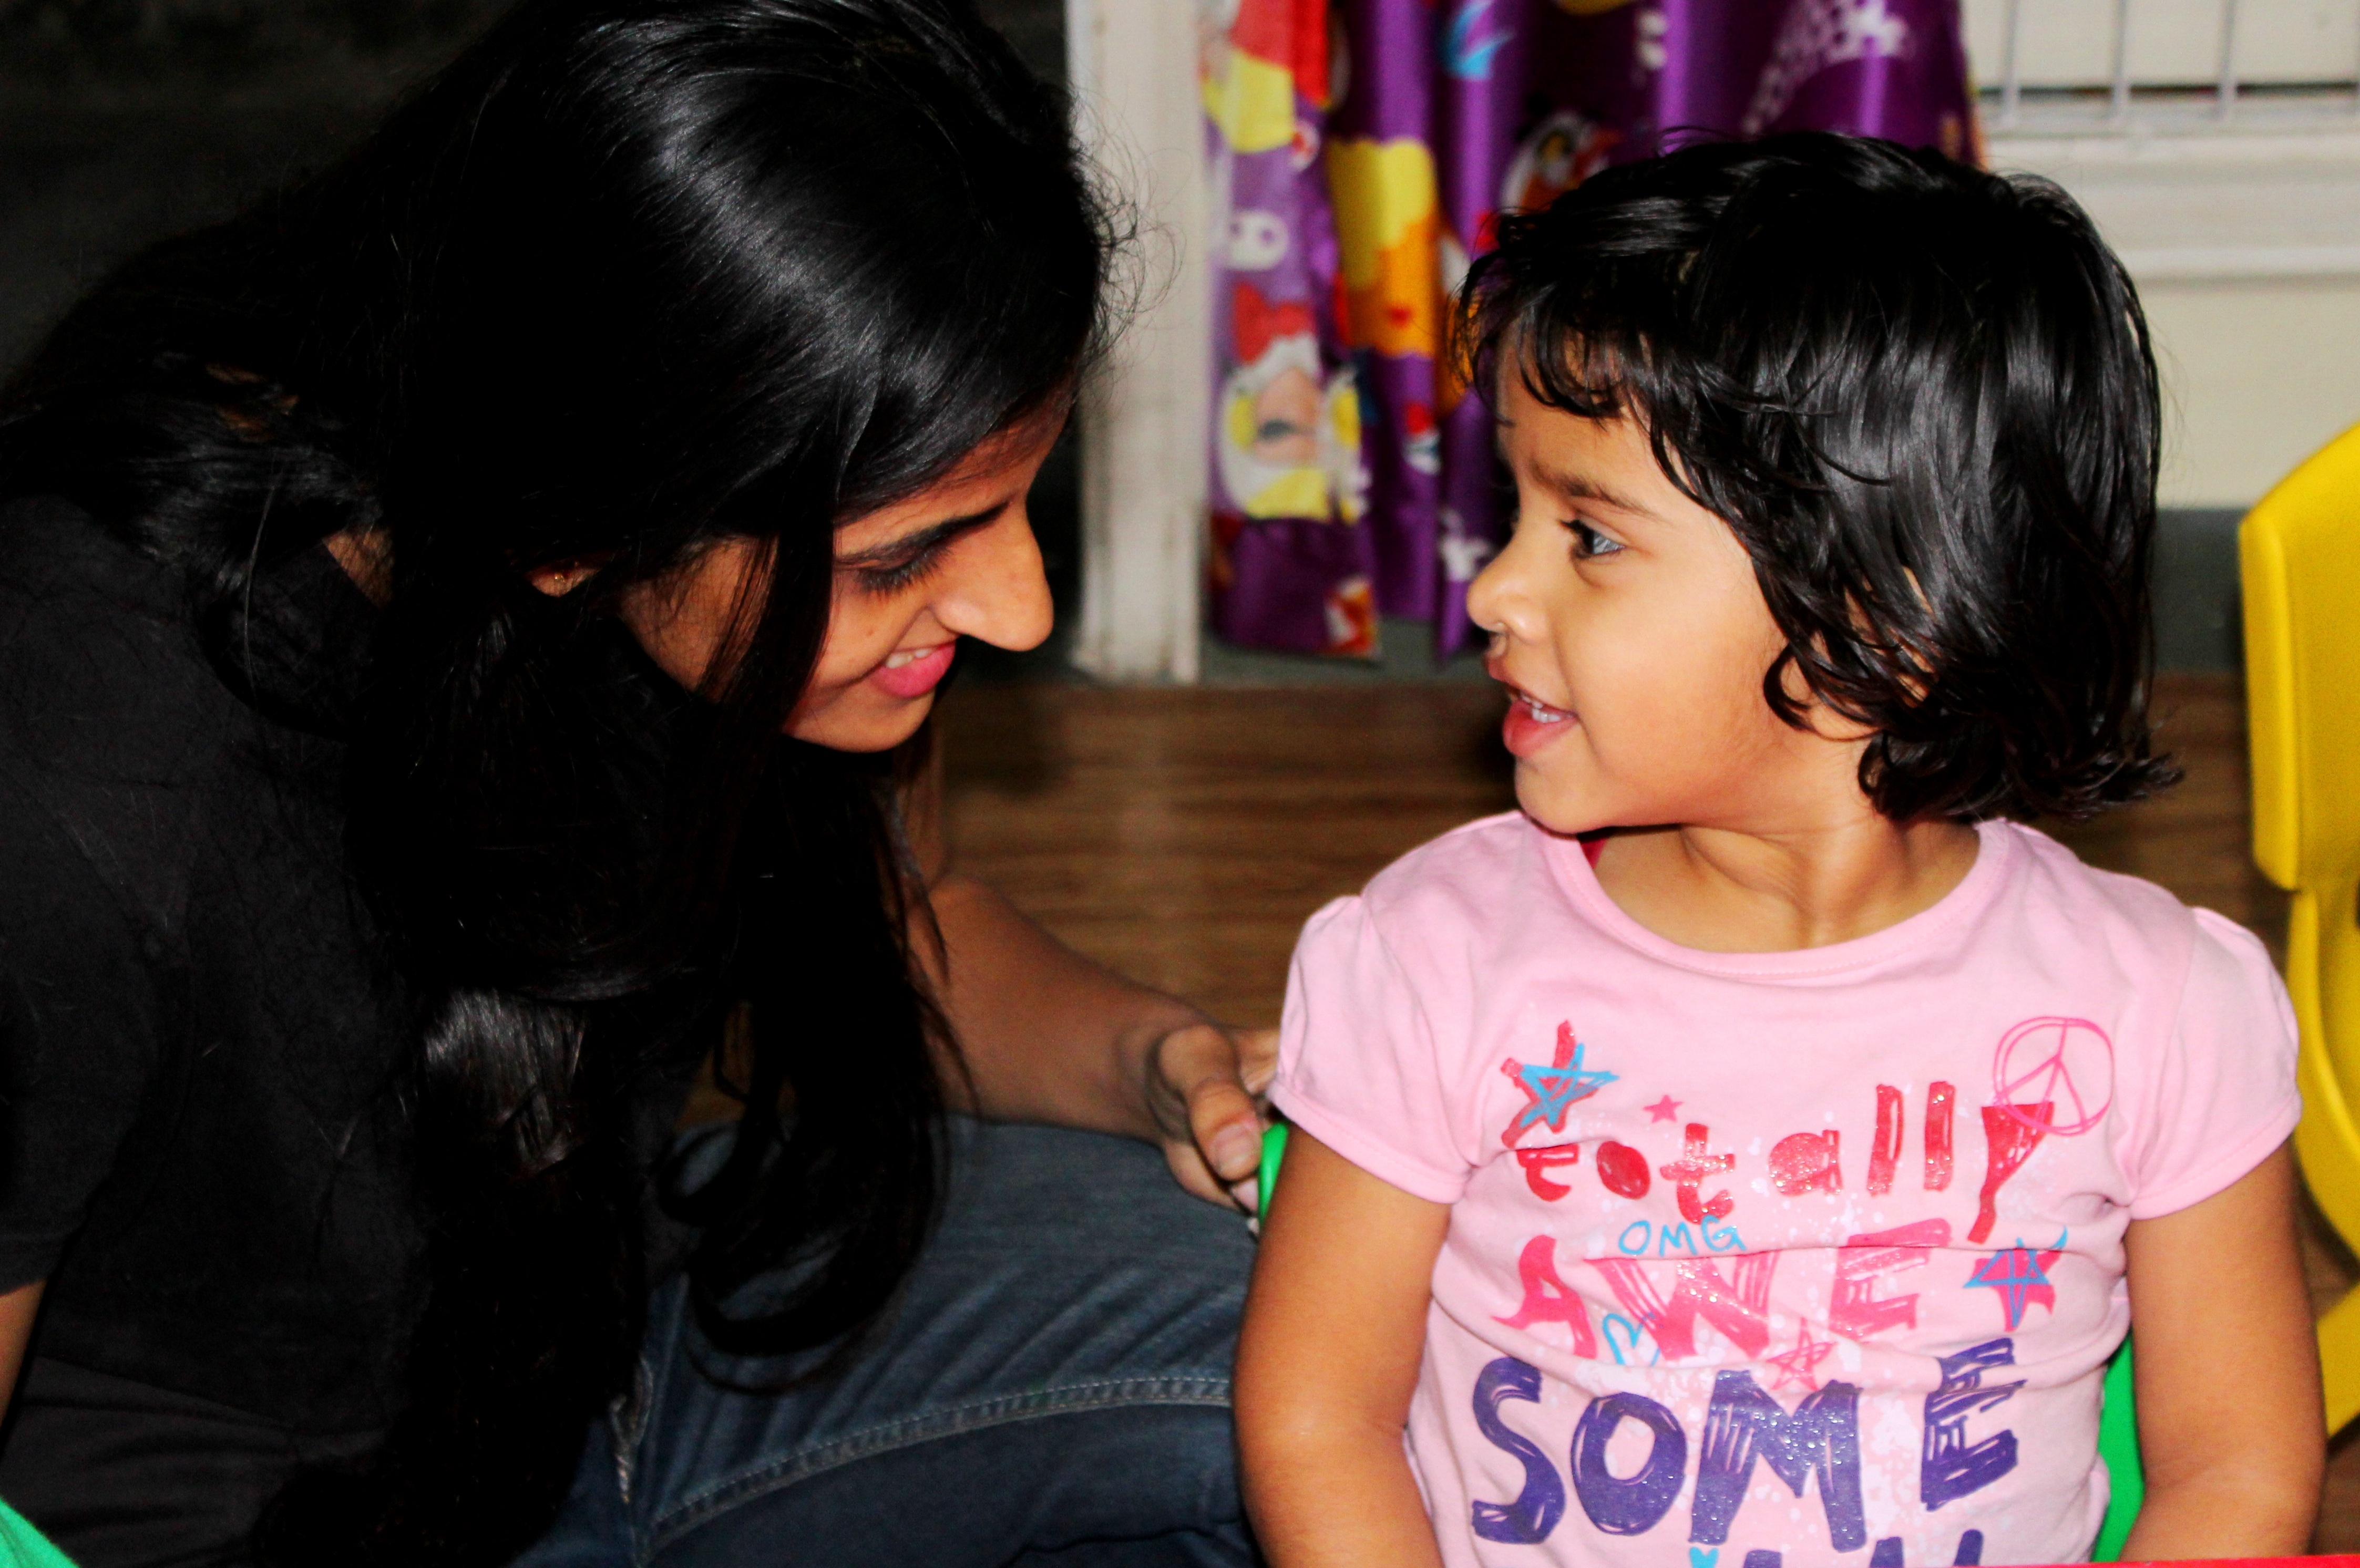
person, people, kid, color, child, care, childhood, education, classroom, fun, party, kindergarten, school, day, learning, class, teacher, teaching, support, elementary, preschool, interaction